WDXE (AM)

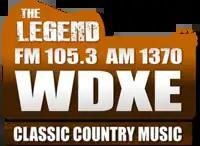
Former logo

WDXE's programming is also carried on two broadcast translator stations to extend or improve the coverage area of the station.